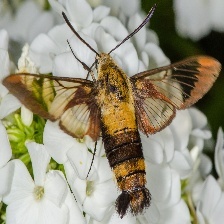
Species: CLEARWING MOTH